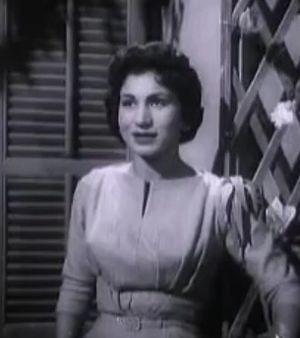
Fayza Ahmed, en arabe : فايزة أحمد, est née le 5 décembre 1934 à Sidon au Liban, d'un père syrien et d'une mère